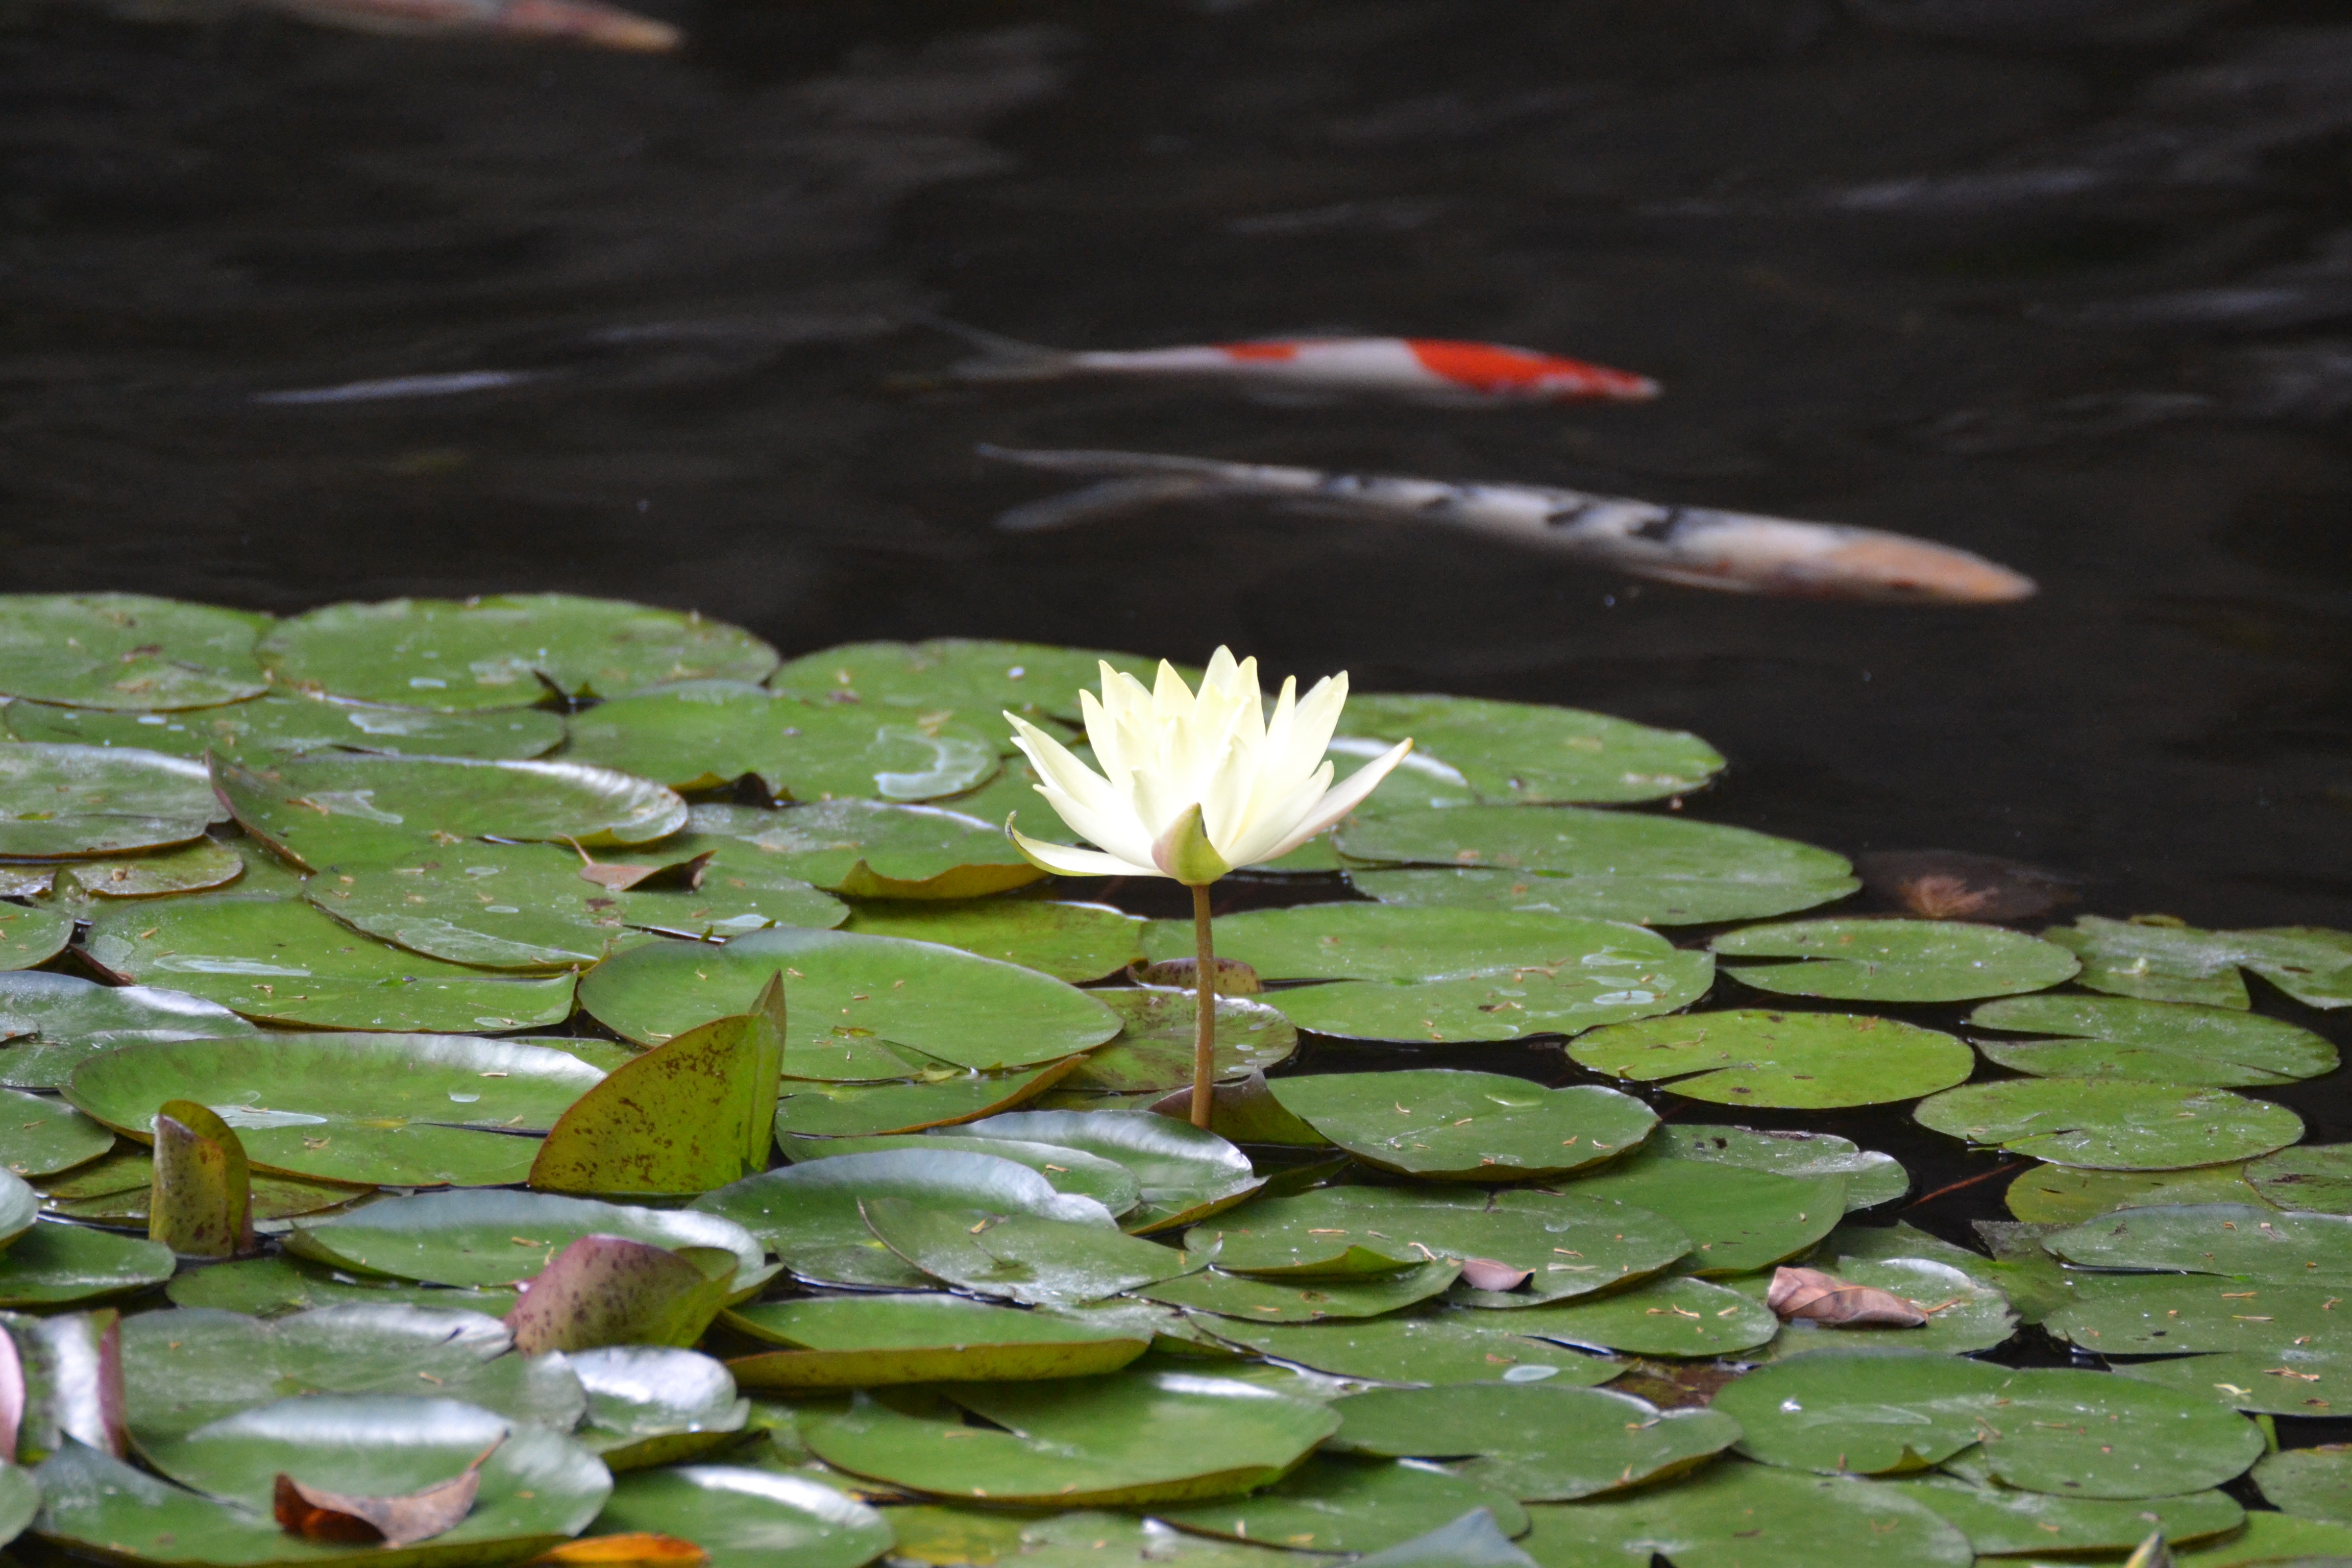
water, plant, leaf, flower, petal, pond, green, botany, aquatic plant, flora, water lily, nuphar lutea, pond plant, fish pond